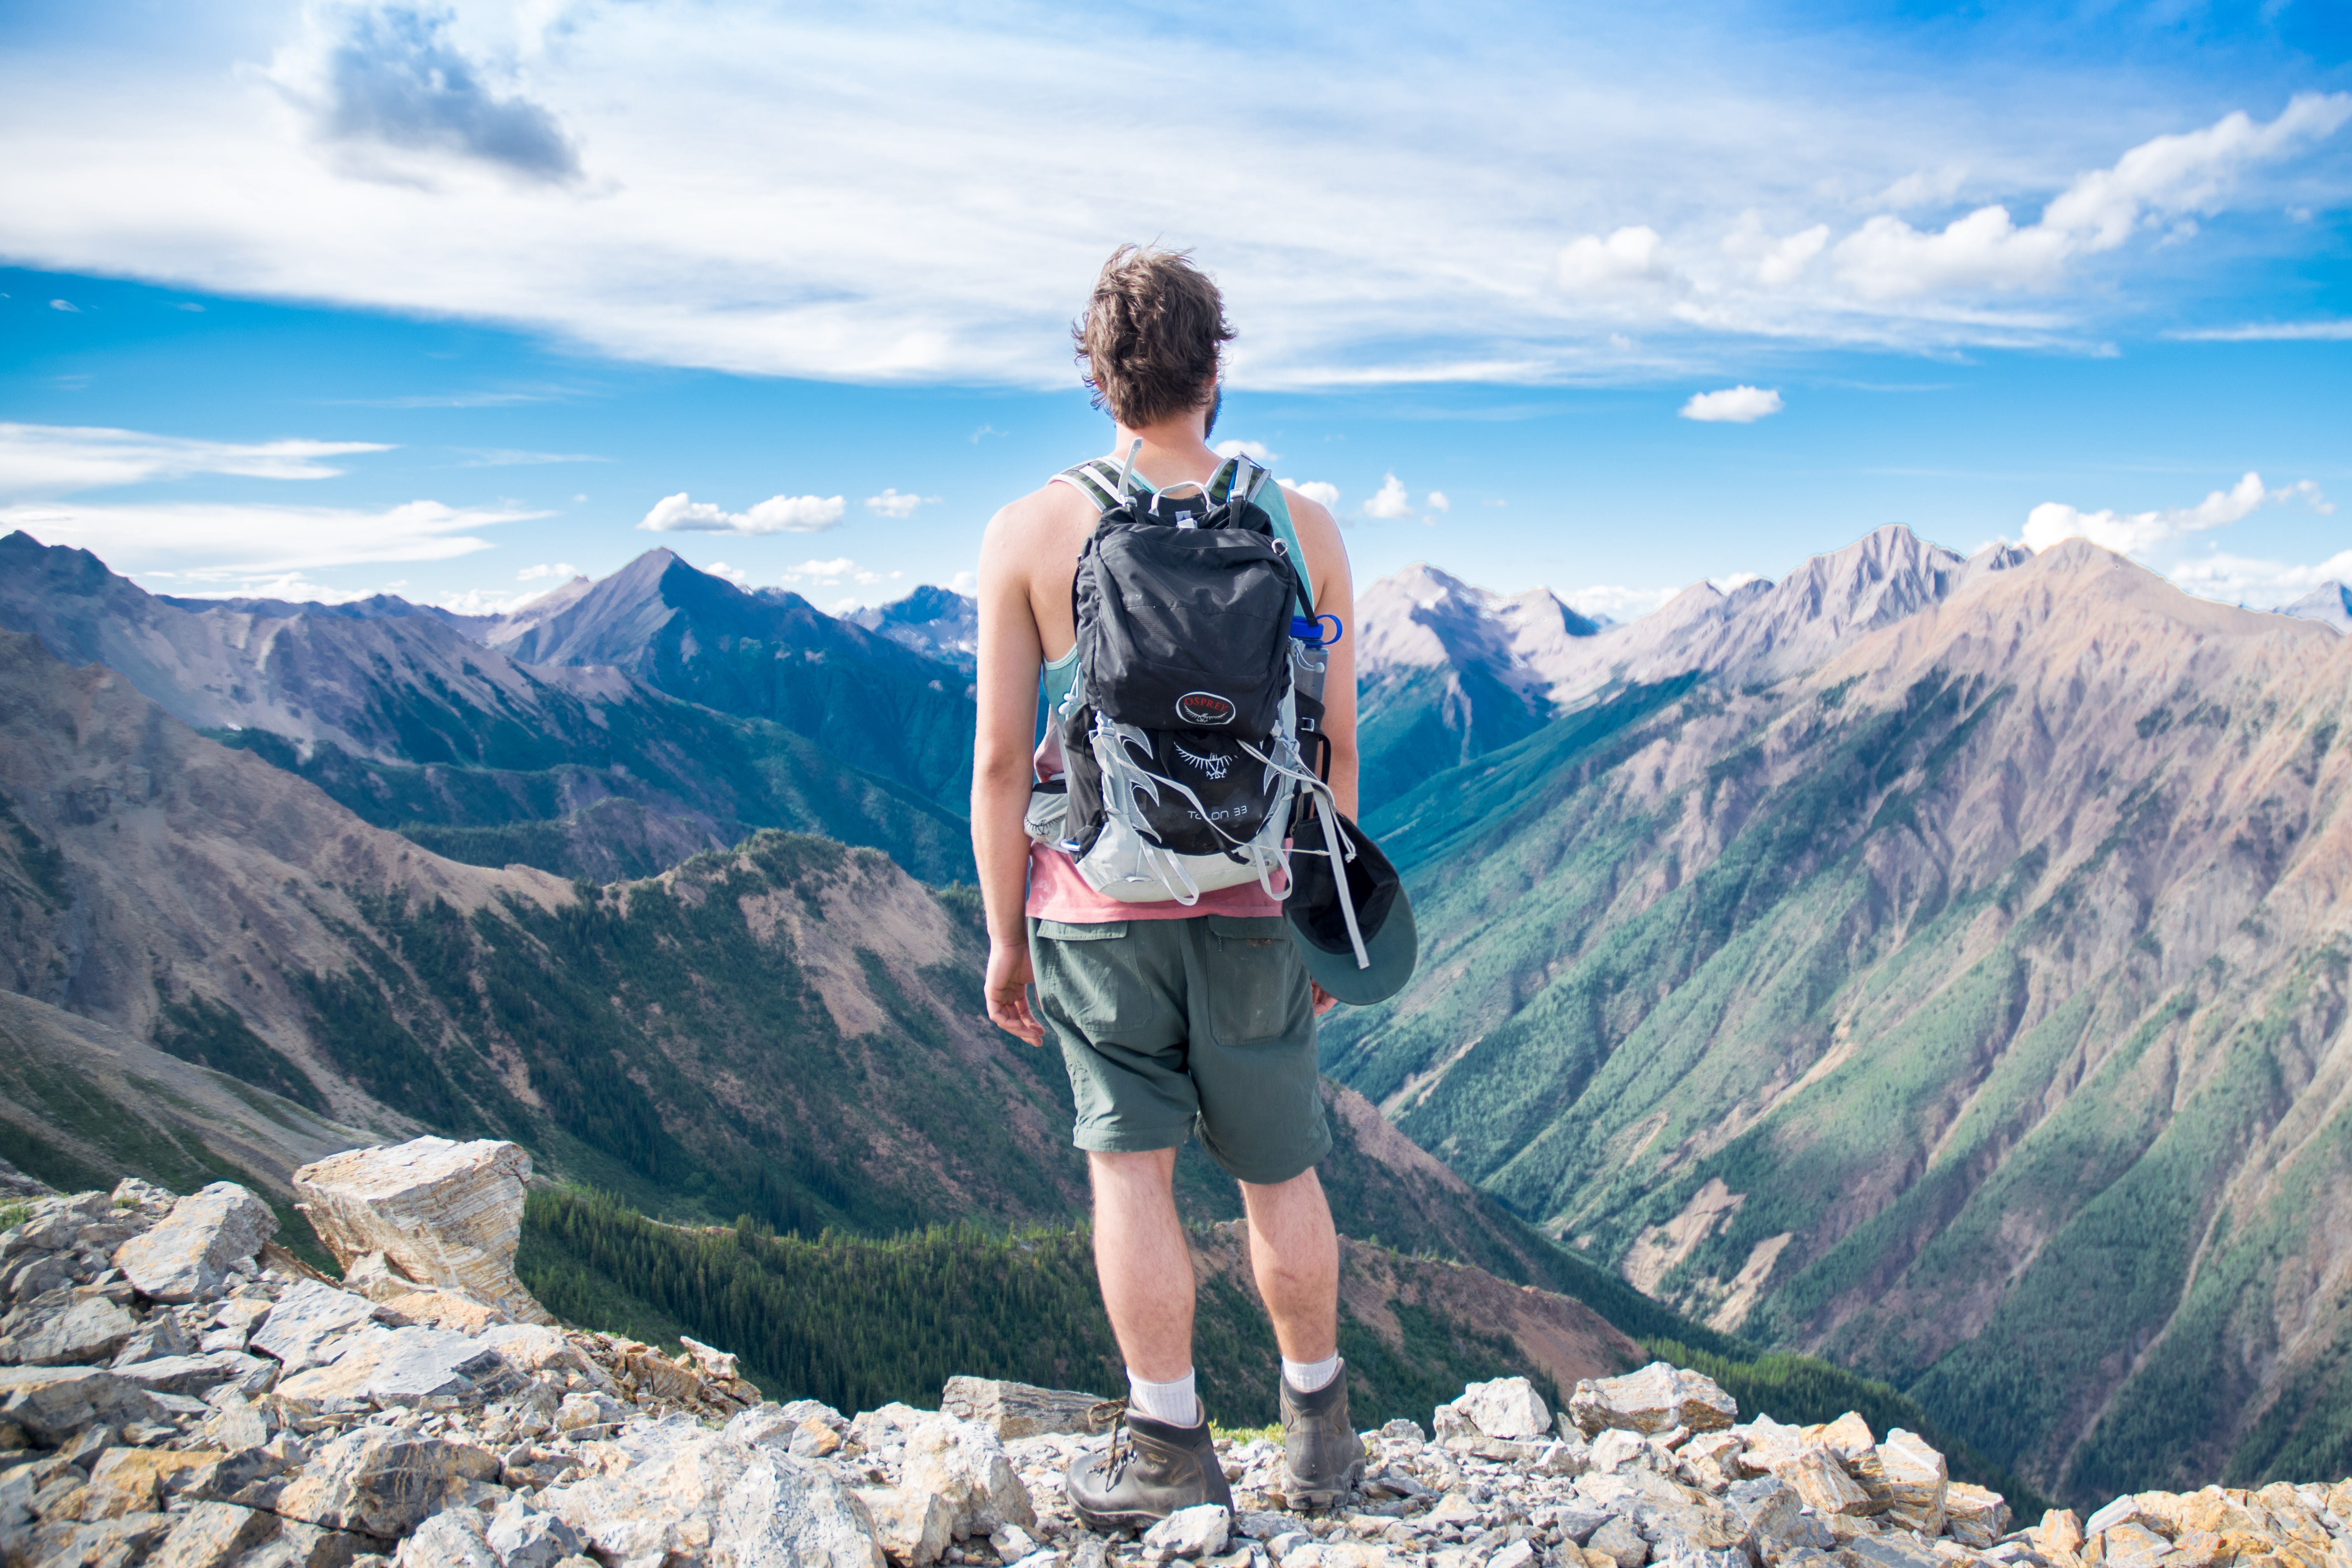
man, landscape, wilderness, walking, person, mountain, sky, hiking, adventure, backpack, view, mountain range, summer, vacation, travel, trek, high, scenic, hike, freedom, altitude, extreme sport, ridge, summit, climb, mountaineering, rocks, outdoors, mountains, alps, backpacking, exploration, pinnacle, viewpoint, landform, mountain peaks, mountainous landforms